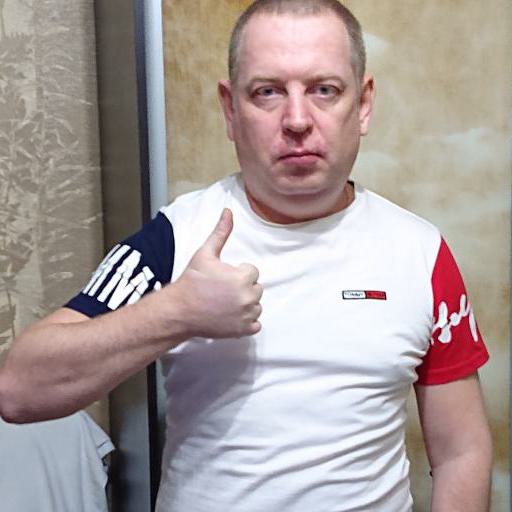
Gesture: like